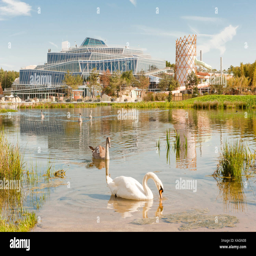
swans are at home on the artificial lake